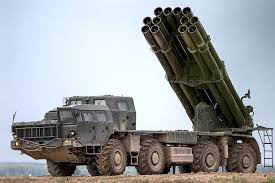
Label: Self Propelled Artillery